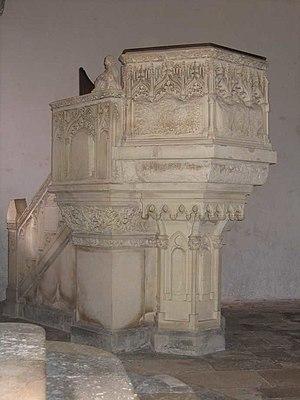
L'abbaye de Saint-Sauveur-le-Vicomte est un édifice catholique, fondé vers 1080, par Néel III de Saint-Sauveur, qui se dresse sur la commune française de Saint-Sauveur-le-Vicomte dans le département de la Manche, en région Normandie.